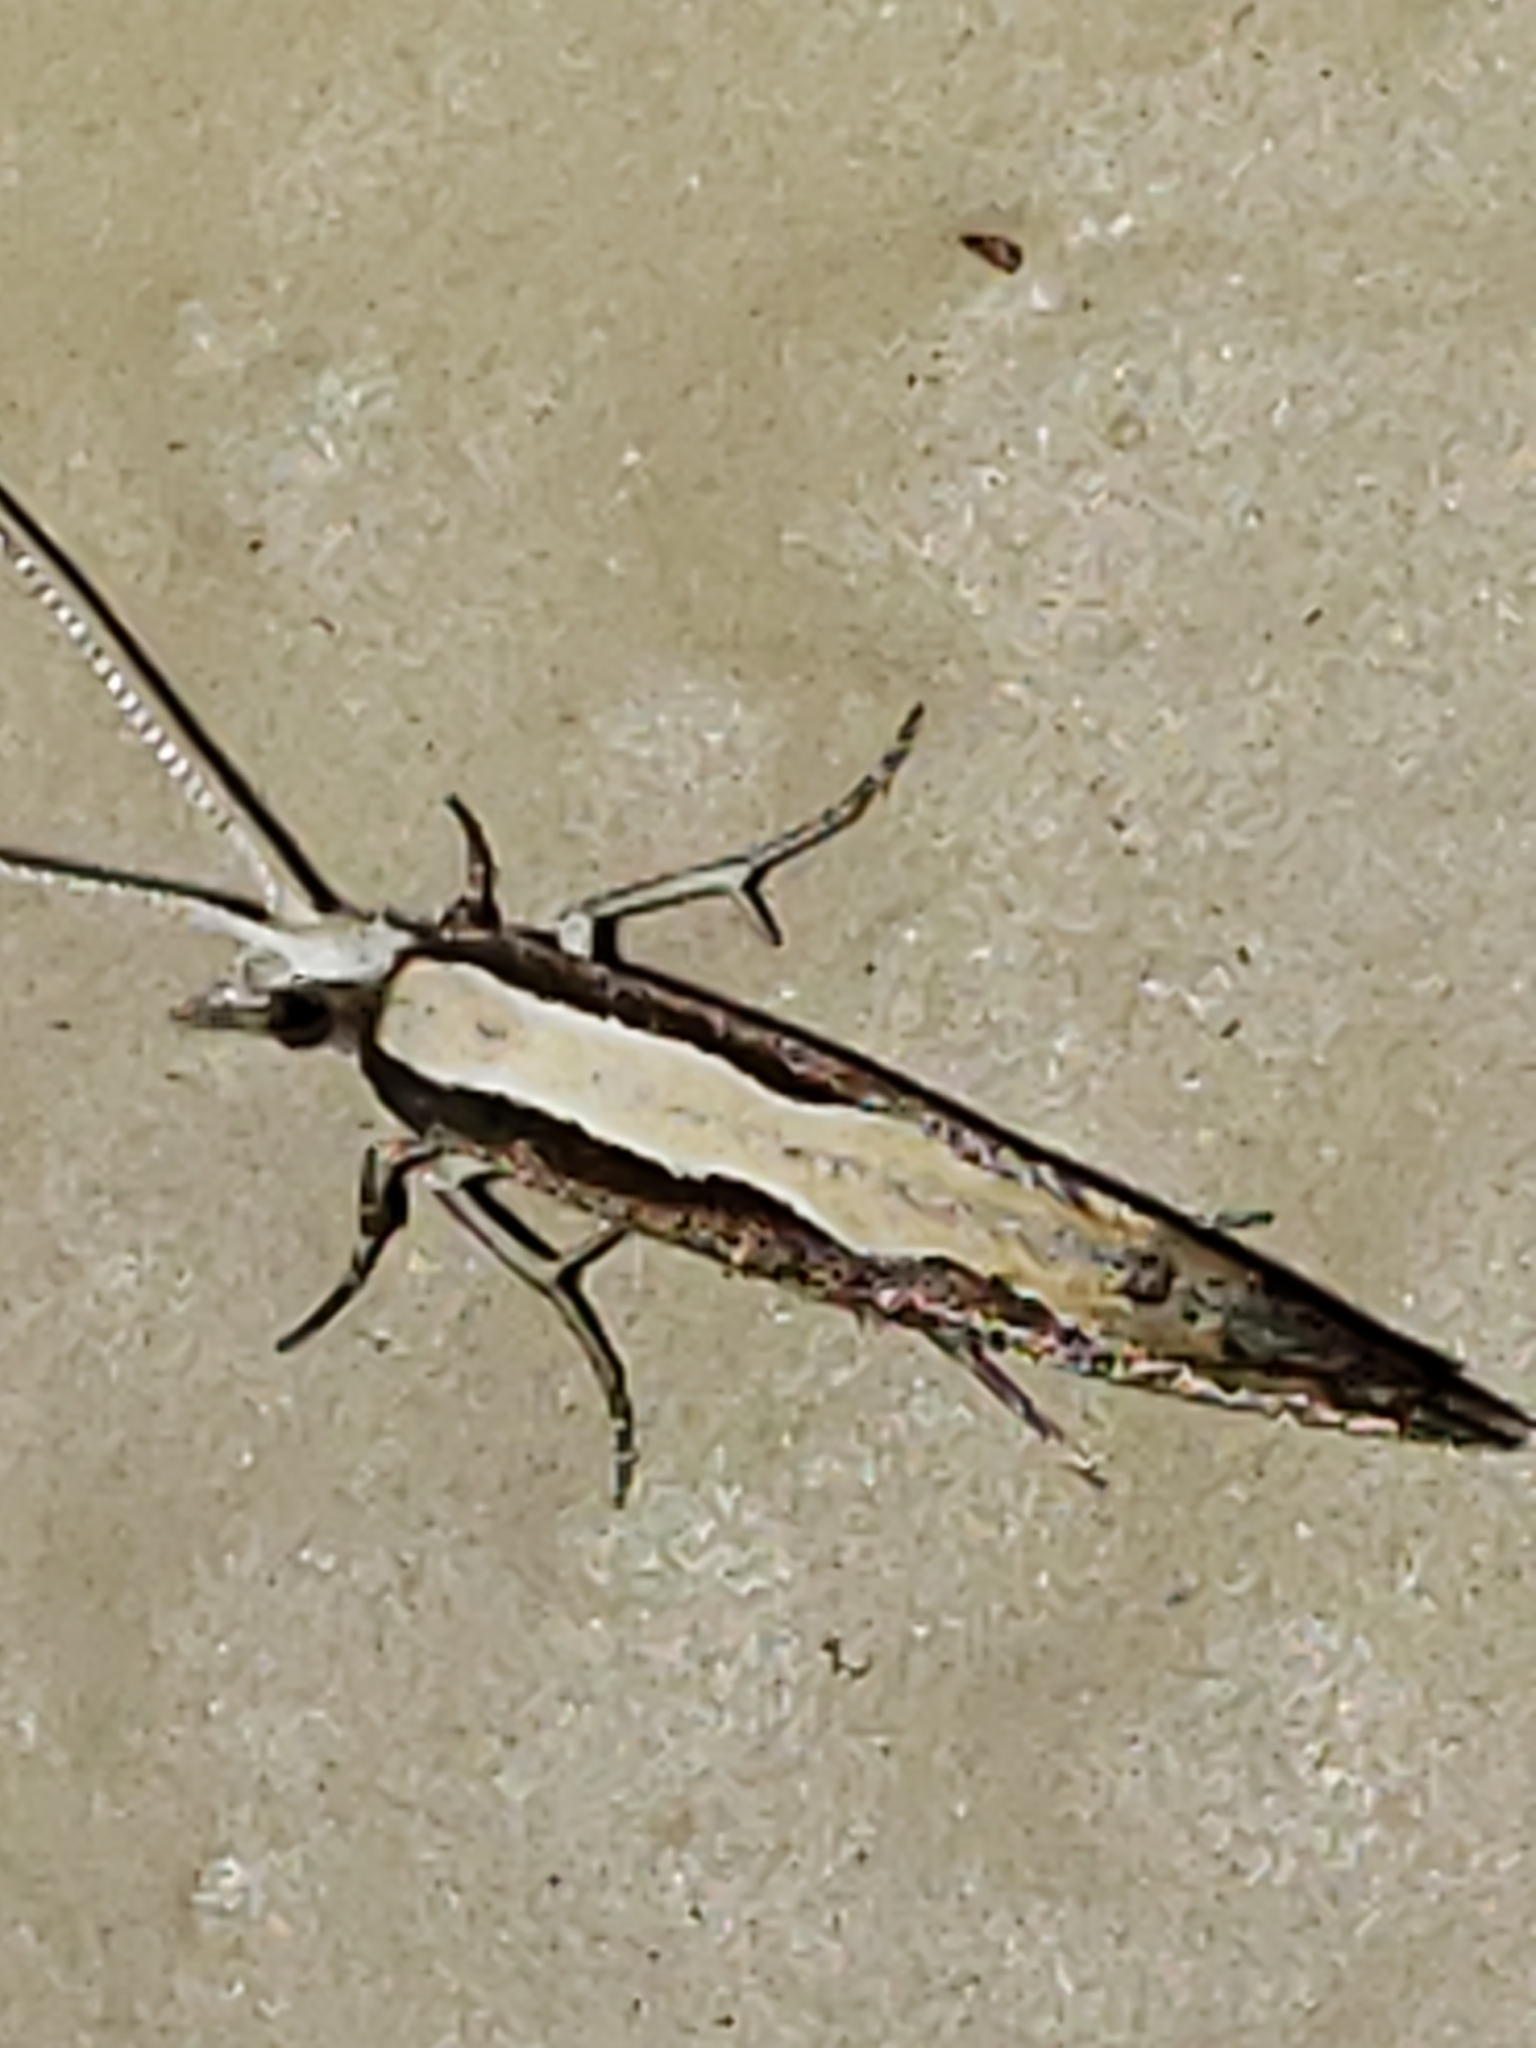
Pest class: diamondback_moth